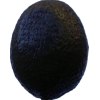
Label: black_avocado